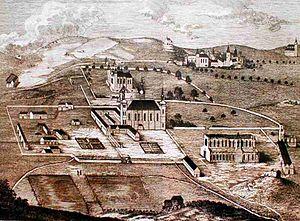
L'abbaye de Sedlec est fondée en 1142, ce qui en fait la plus ancienne fondation cistercienne dans le royaume de Bohême. Abbaye-fille de Waldsassen, donc de la filiation de Morimond, Sedlec est une abbaye relativement prospère, qui fonde à son tour plusieurs abbayes-filles, Zbraslav, Skalice et Brno.